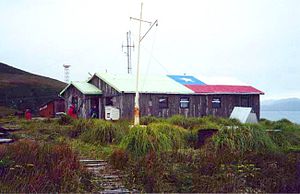
Kap Horn
Hovedbygningen ved den chilenske station
Kap Horn har været kendt som det sydligste punkt af Sydamerika, beliggende på 55° 59''' sydlig bredde og 67° 16''' vestlig længde. Det ligger i ø-gruppen Ildlandet. Det sydligste punkt på det sydamerikanske fastland er Kap Froward, og det sydligste punkt på det sydamerikanske kontinent er Diego Ramírez øerne omkring 100 km sydvest for Kap Horn